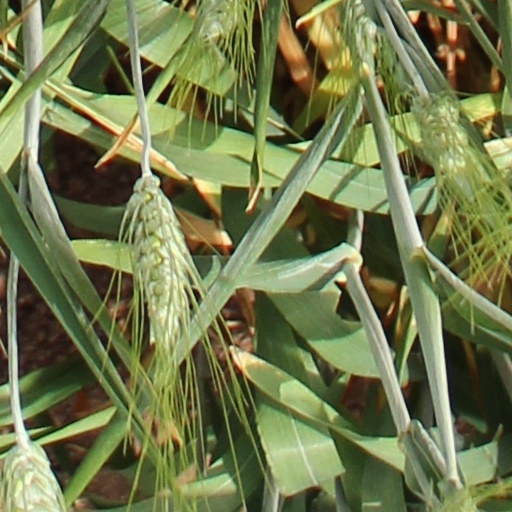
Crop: wheat